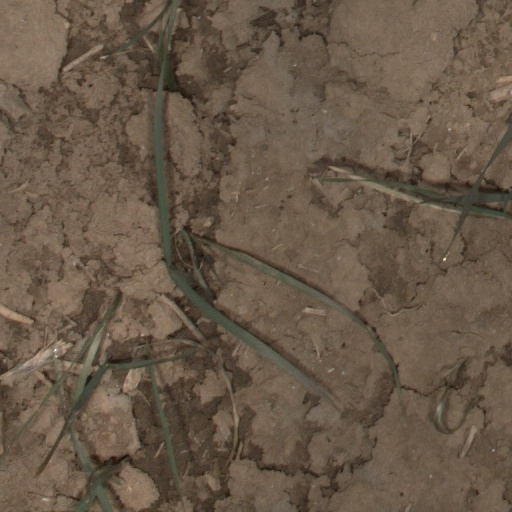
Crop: wheat